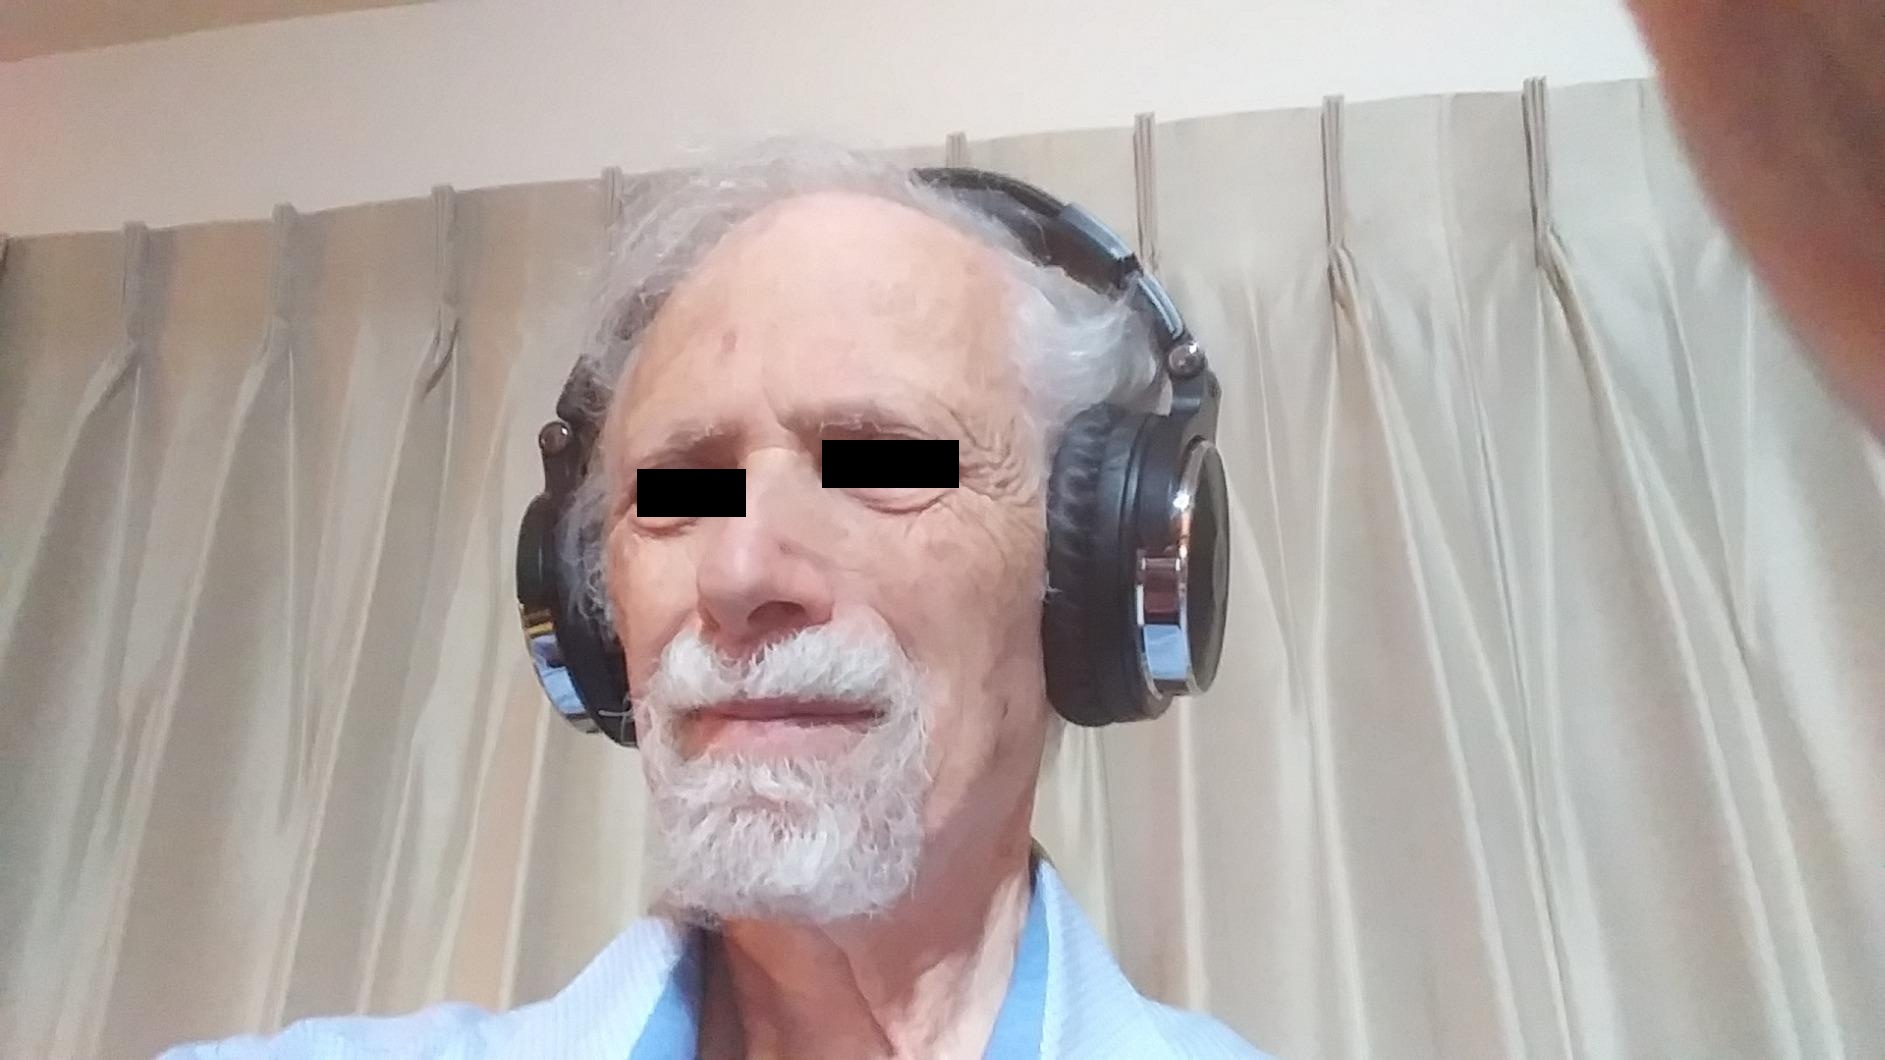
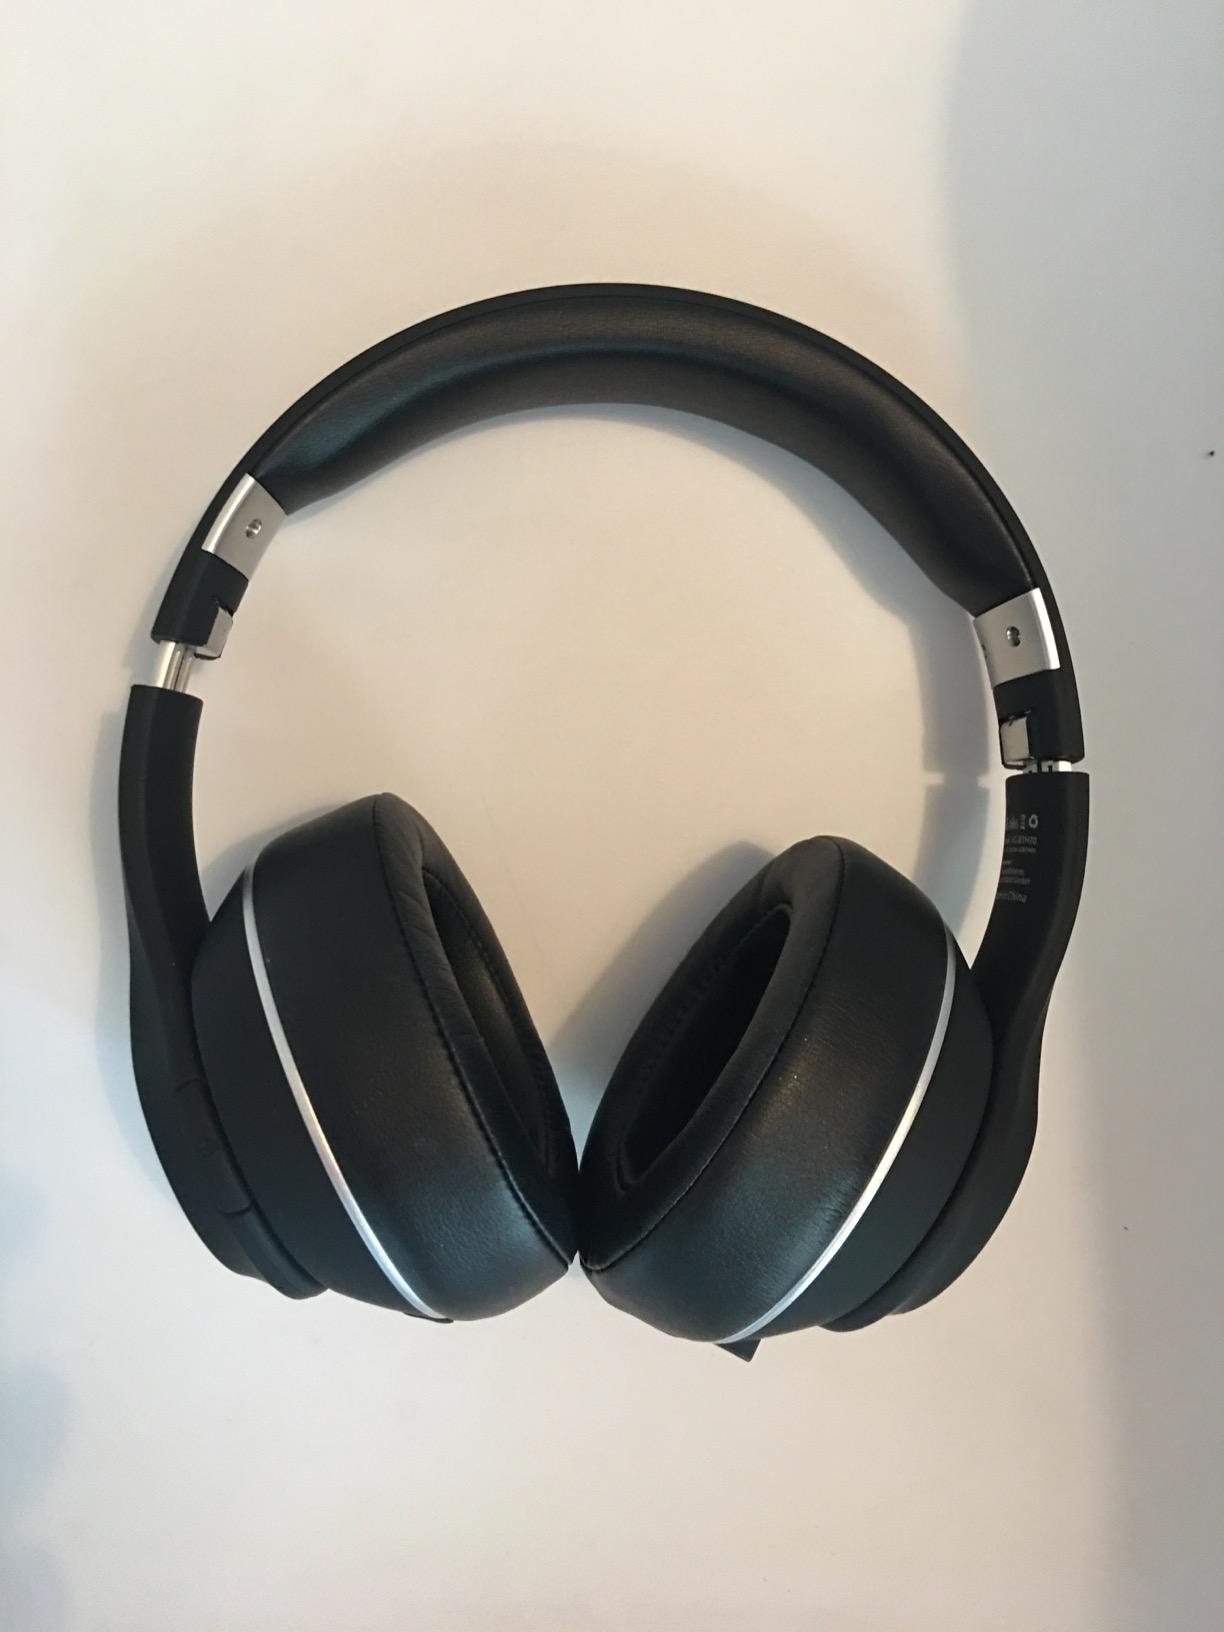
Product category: headphones
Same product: no